Boeki Center Station

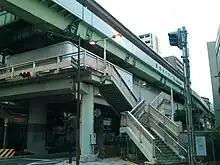
Bōeki Center Station

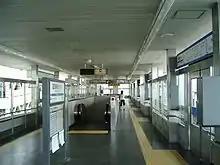
Bōeki Center Station　home

Bōeki Center Station (貿易センター駅, "Bōeki-Sentā-eki") is a railway station in Hyōgo Prefecture. It is located on the Port Liner in Chūō-ku, Kobe, Japan. "Bōeki" literally means "trade" in English. It is the only other station other than Sannomiya and Port Terminal to be on Honshu (Japan's main Island).